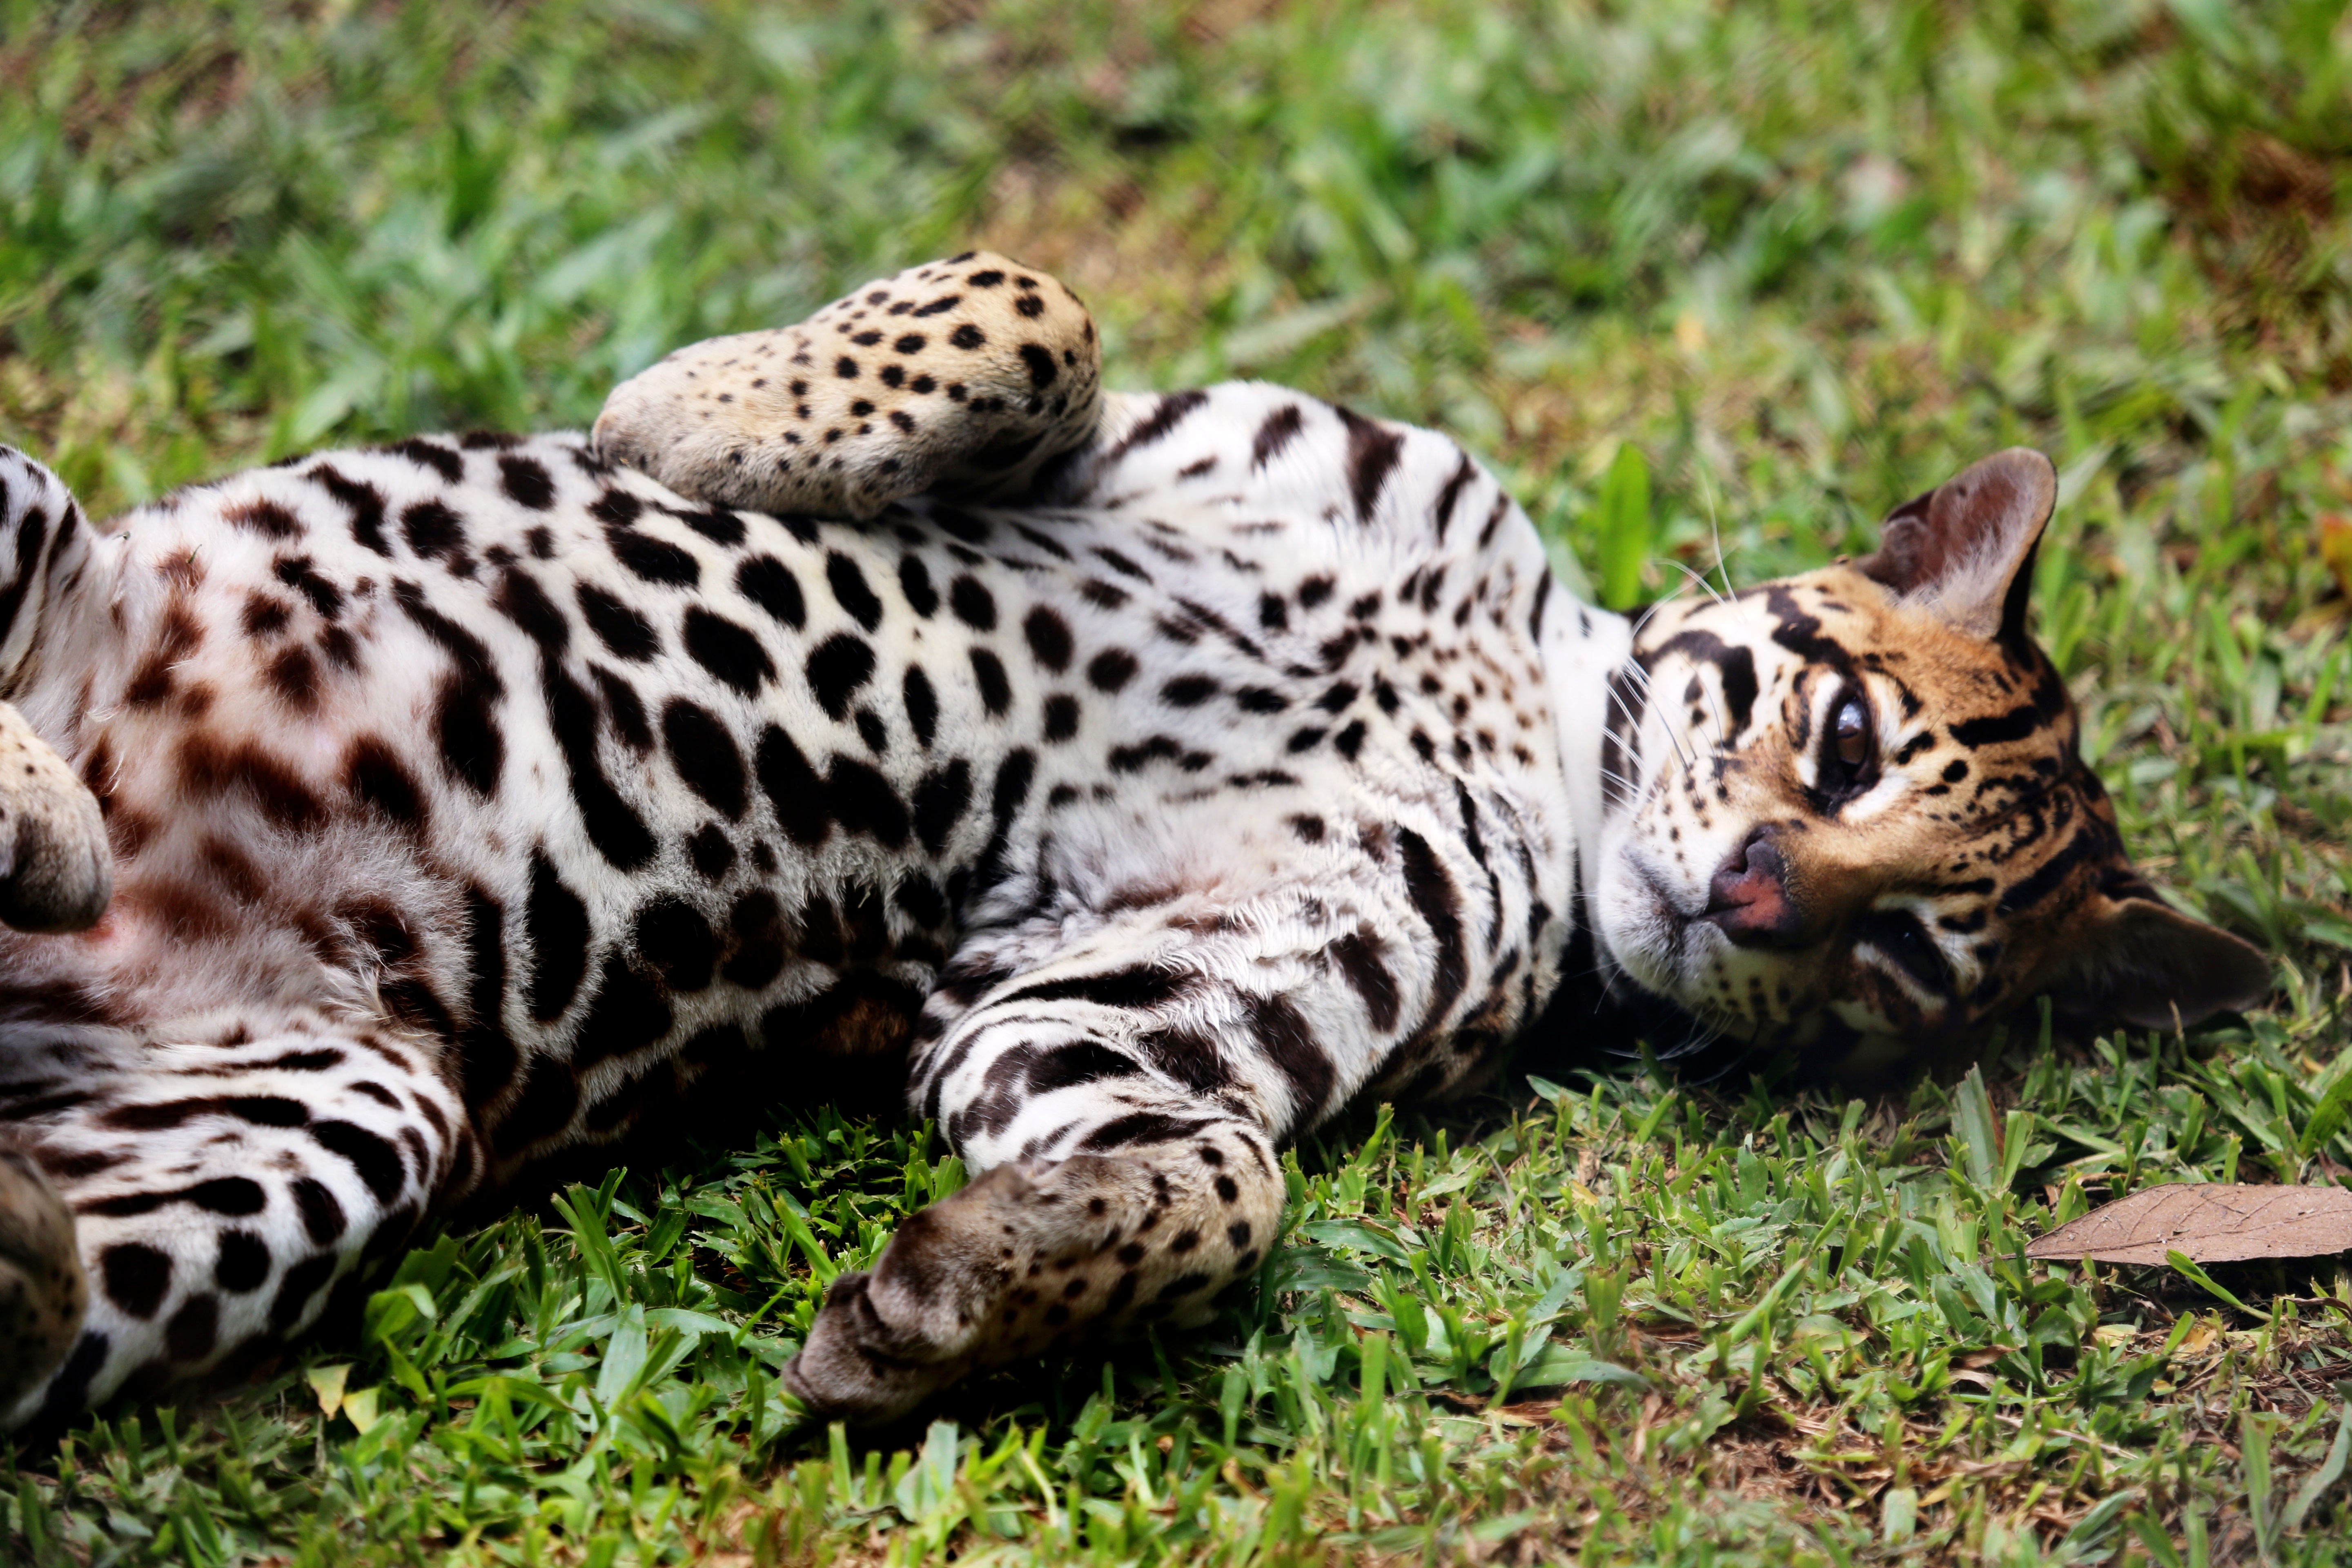
animal, looking, wildlife, wild, cat, feline, mammal, fauna, vertebrate, jaguar, bobcat, ocelot, bengal, big cats, lying in the grass, small to medium sized cats, cat like mammal